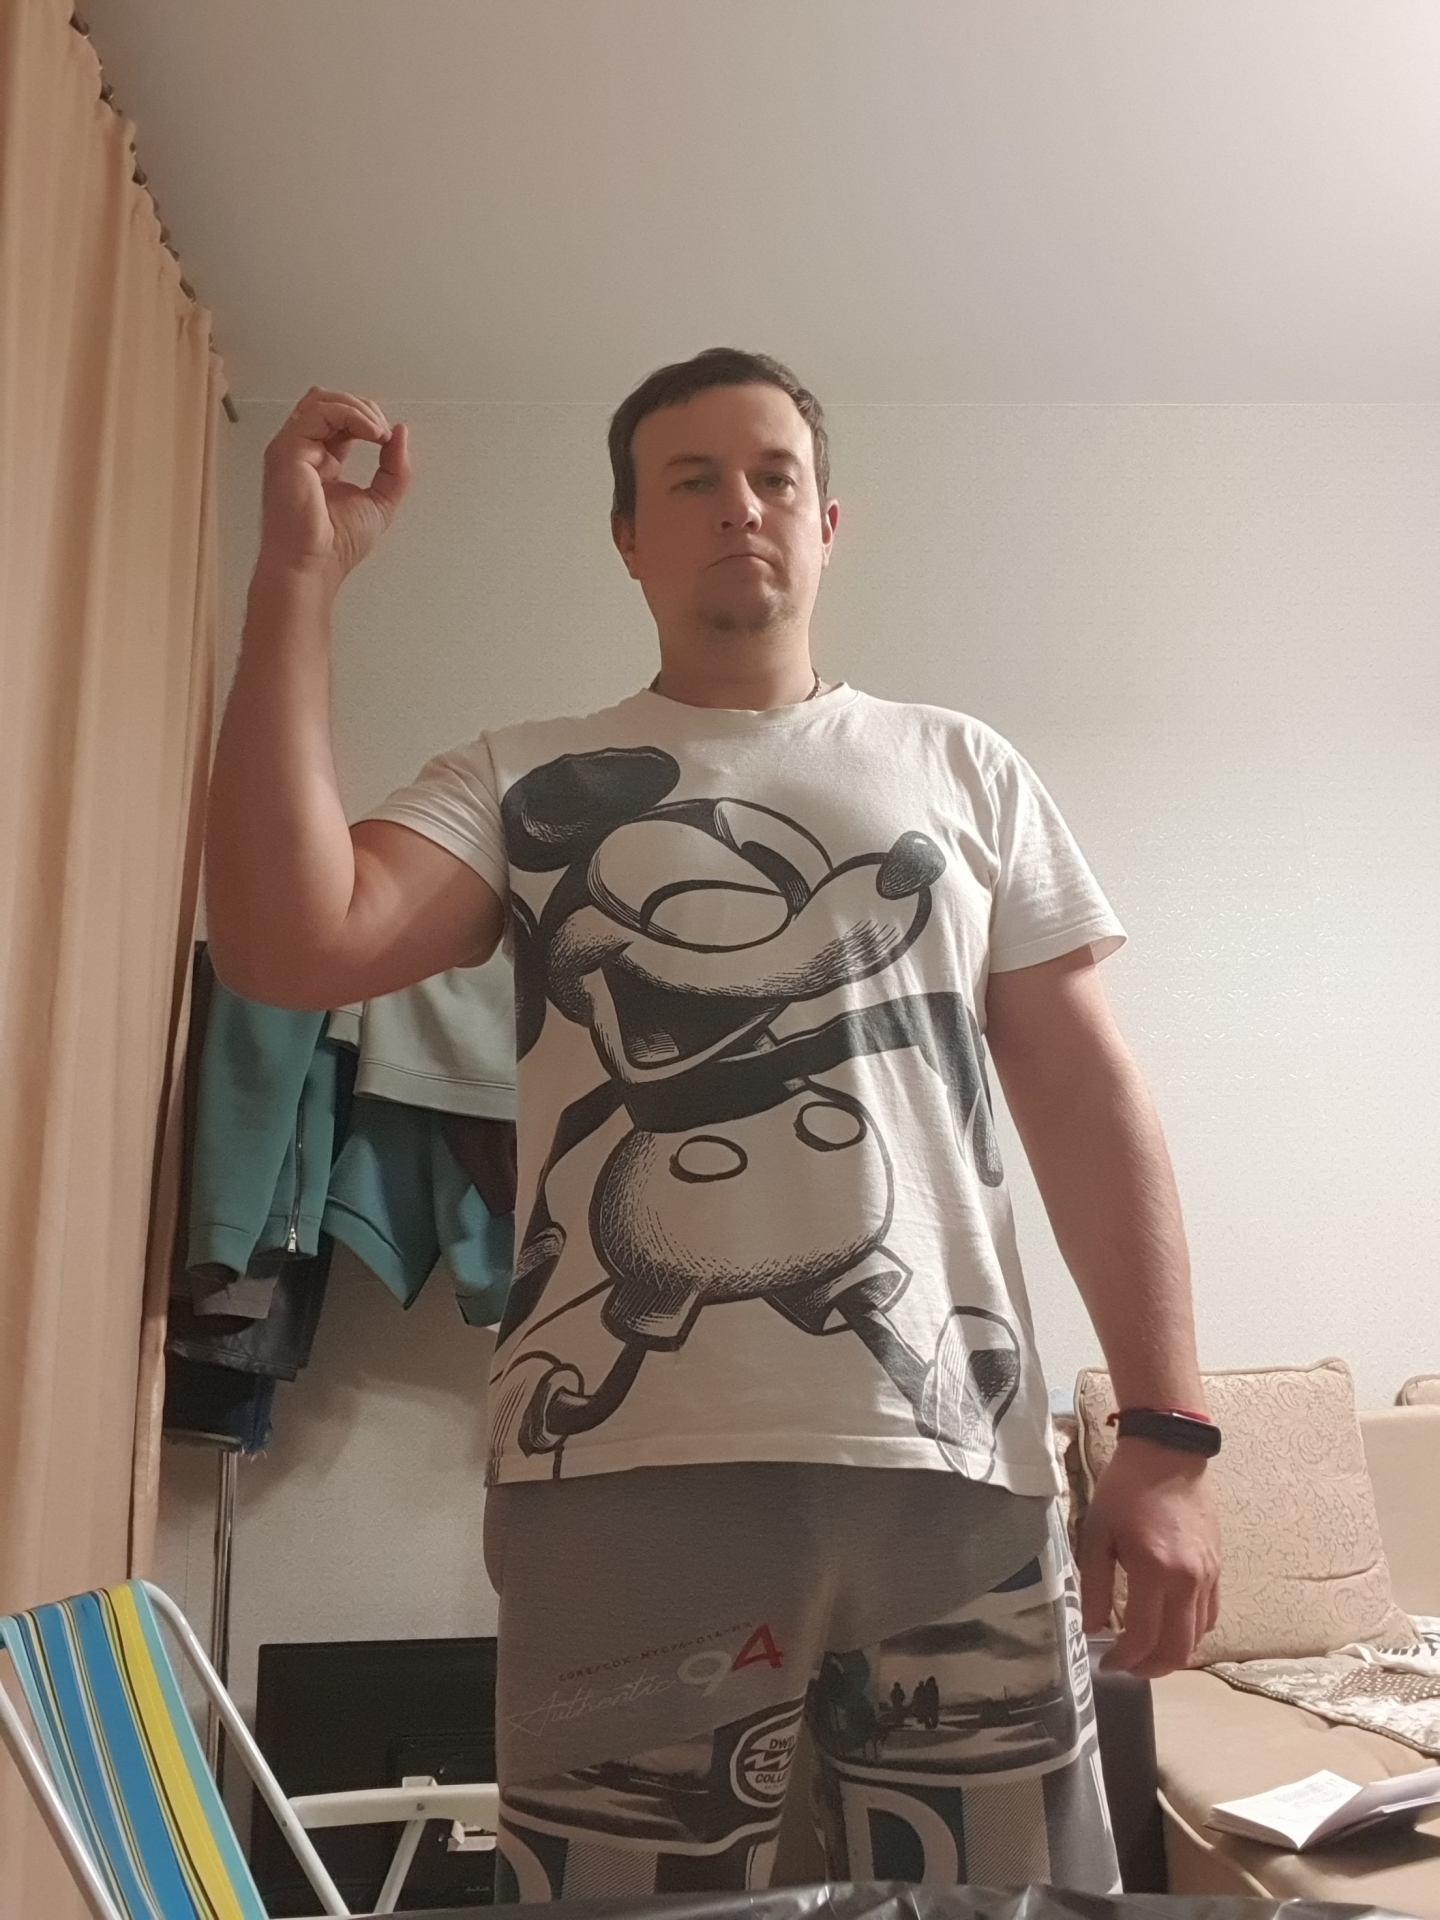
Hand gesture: grip